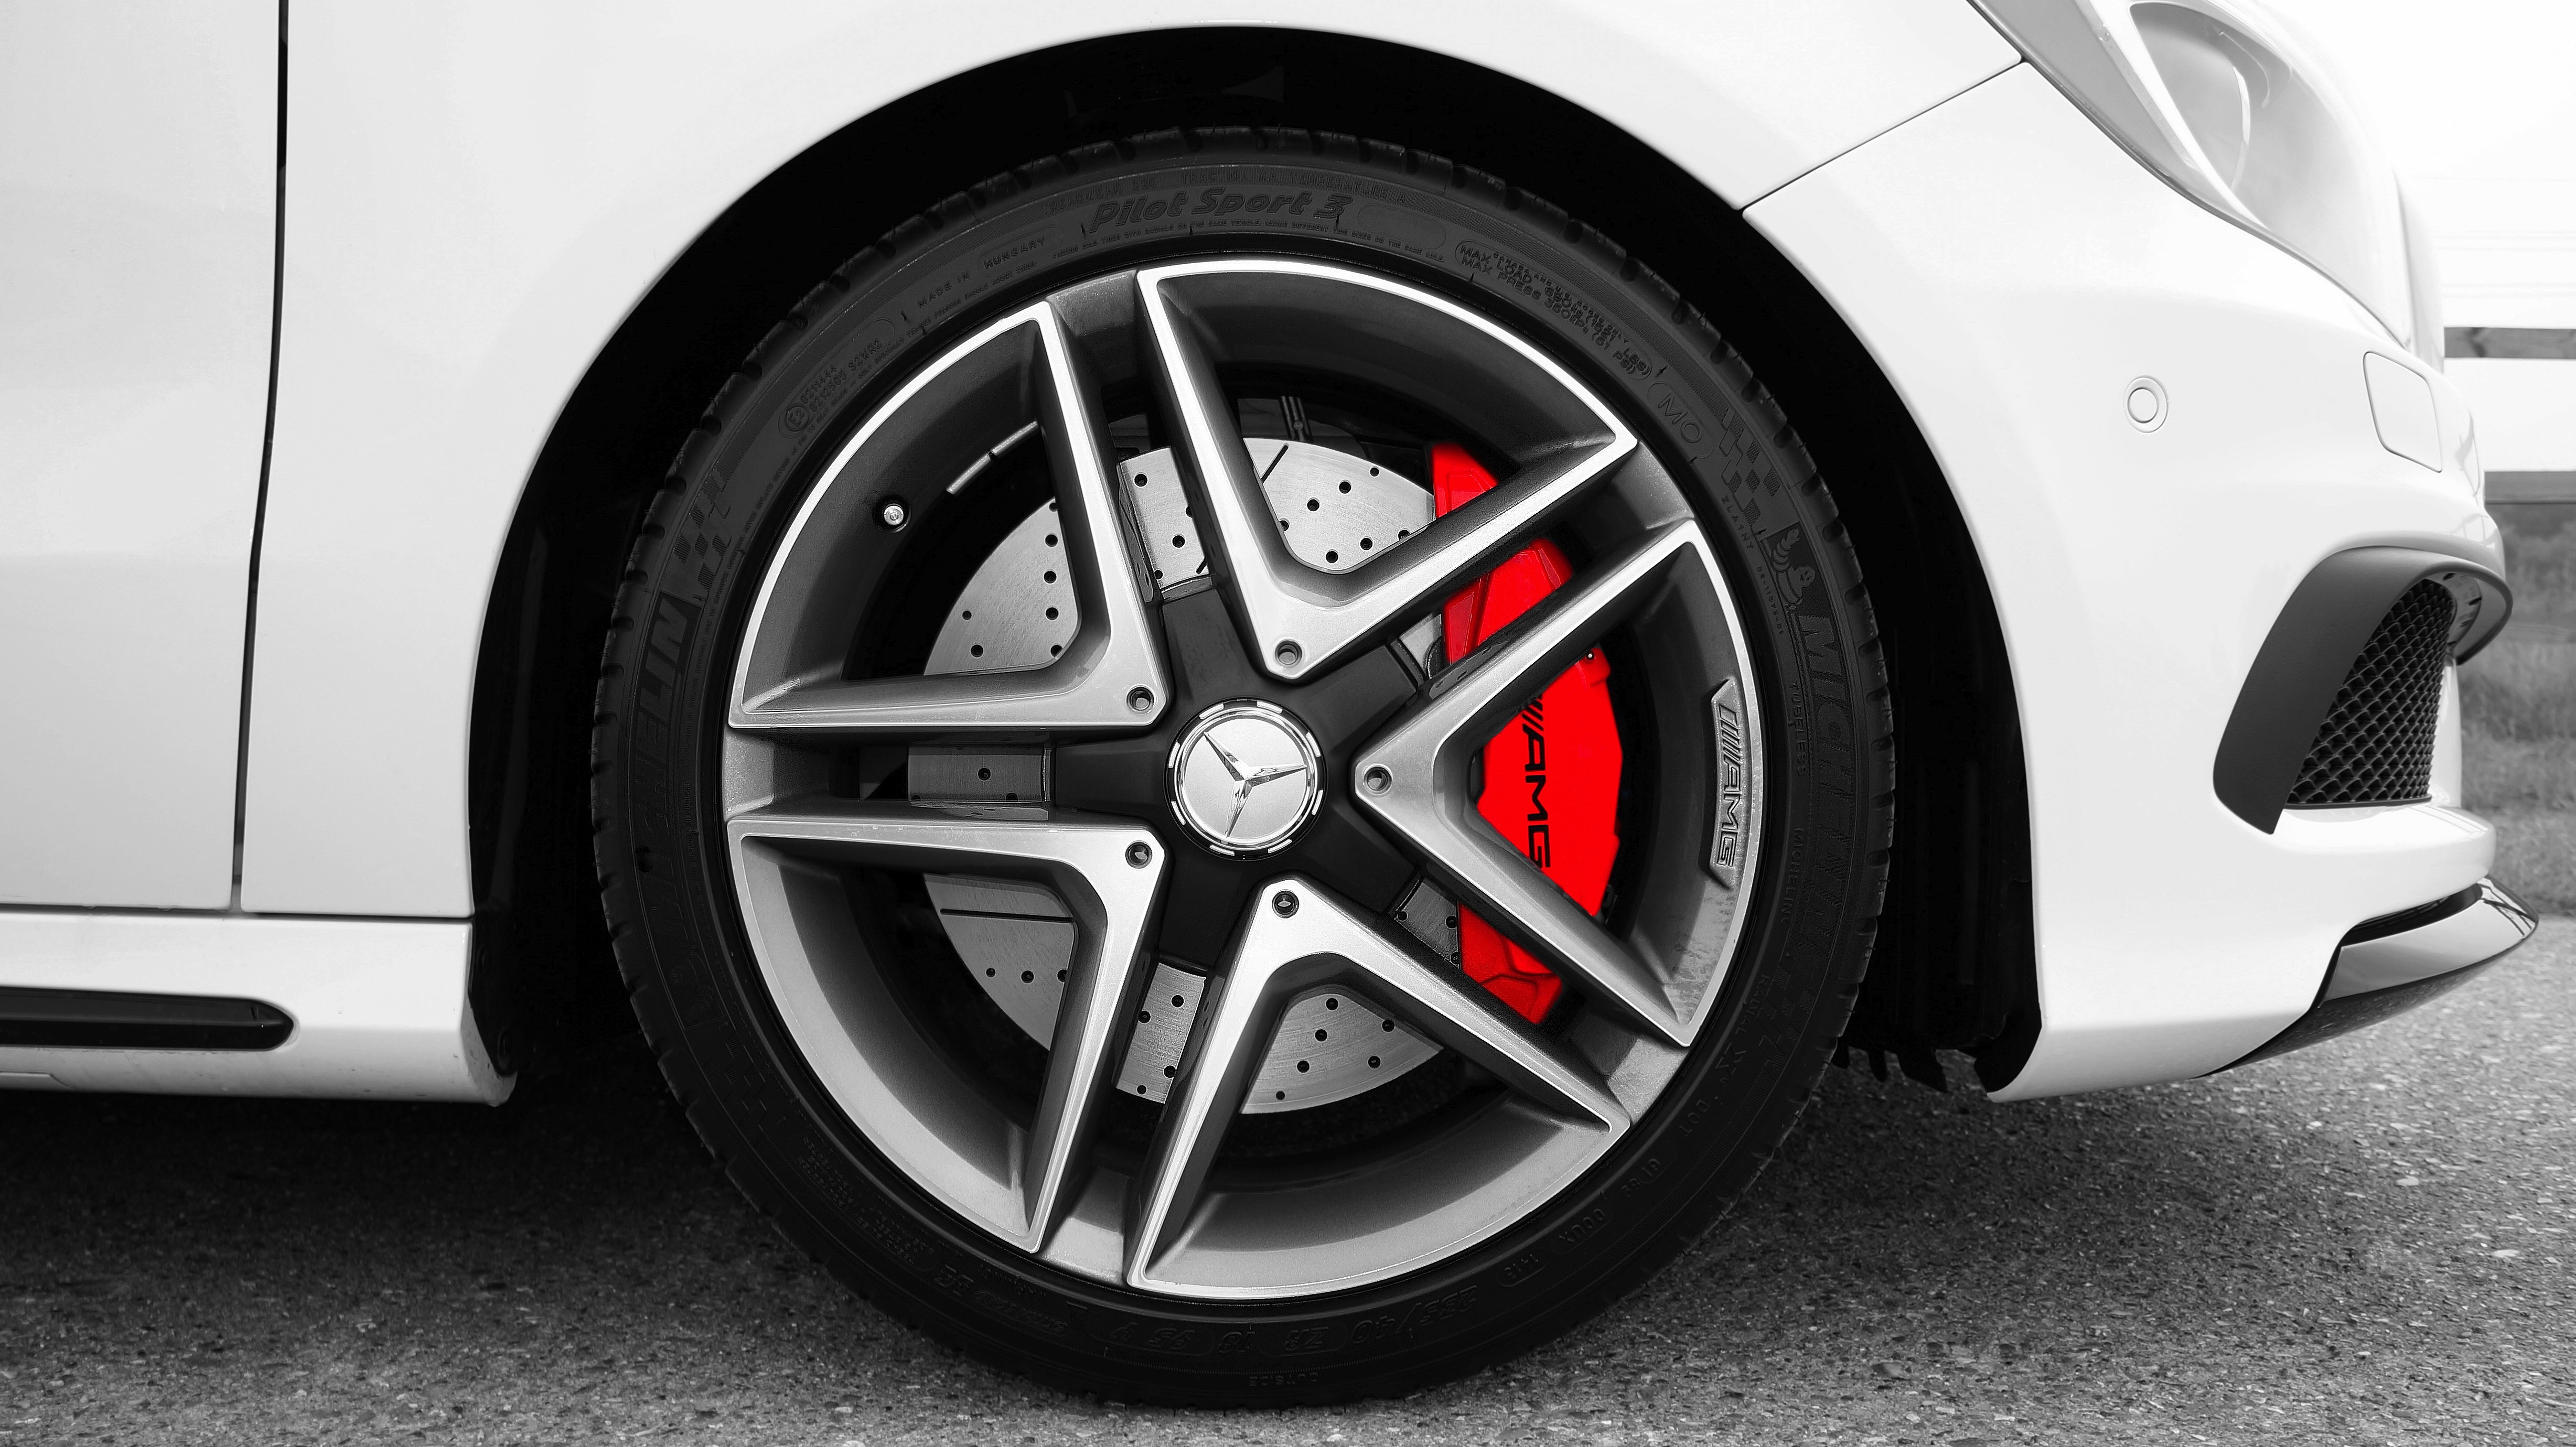
technology, car, wheel, automobile, transportation, transport, red, vehicle, spoke, auto, modern, brake, tire, automotive, sports car, bumper, tyre, supercar, luxury, design, steering, rim, sedan, elegant, mercedes, mercedes benz, alloy, alloy wheel, land vehicle, brake caliper, caliper, automobile make, automotive exterior, automotive design, luxury vehicle, automotive tire, family car, sports sedan